Nile Delta

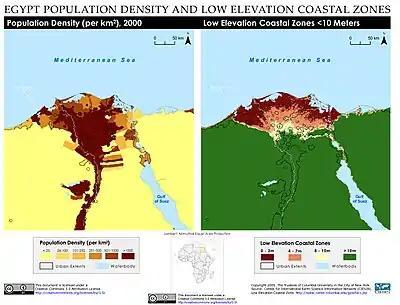
Population density and low elevation coastal zones. The Nile delta is especially vulnerable to sea level rise.

During autumn, parts of the Nile River are red with lotus flowers. The Lower Nile (North) and the Upper Nile (South) have plants that grow in abundance. The Upper Nile plant is the Egyptian lotus, and the Lower Nile plant is the Papyrus Sedge ("Cyperus papyrus"), although it is not nearly as plentiful as it once was, and is becoming quite rare.